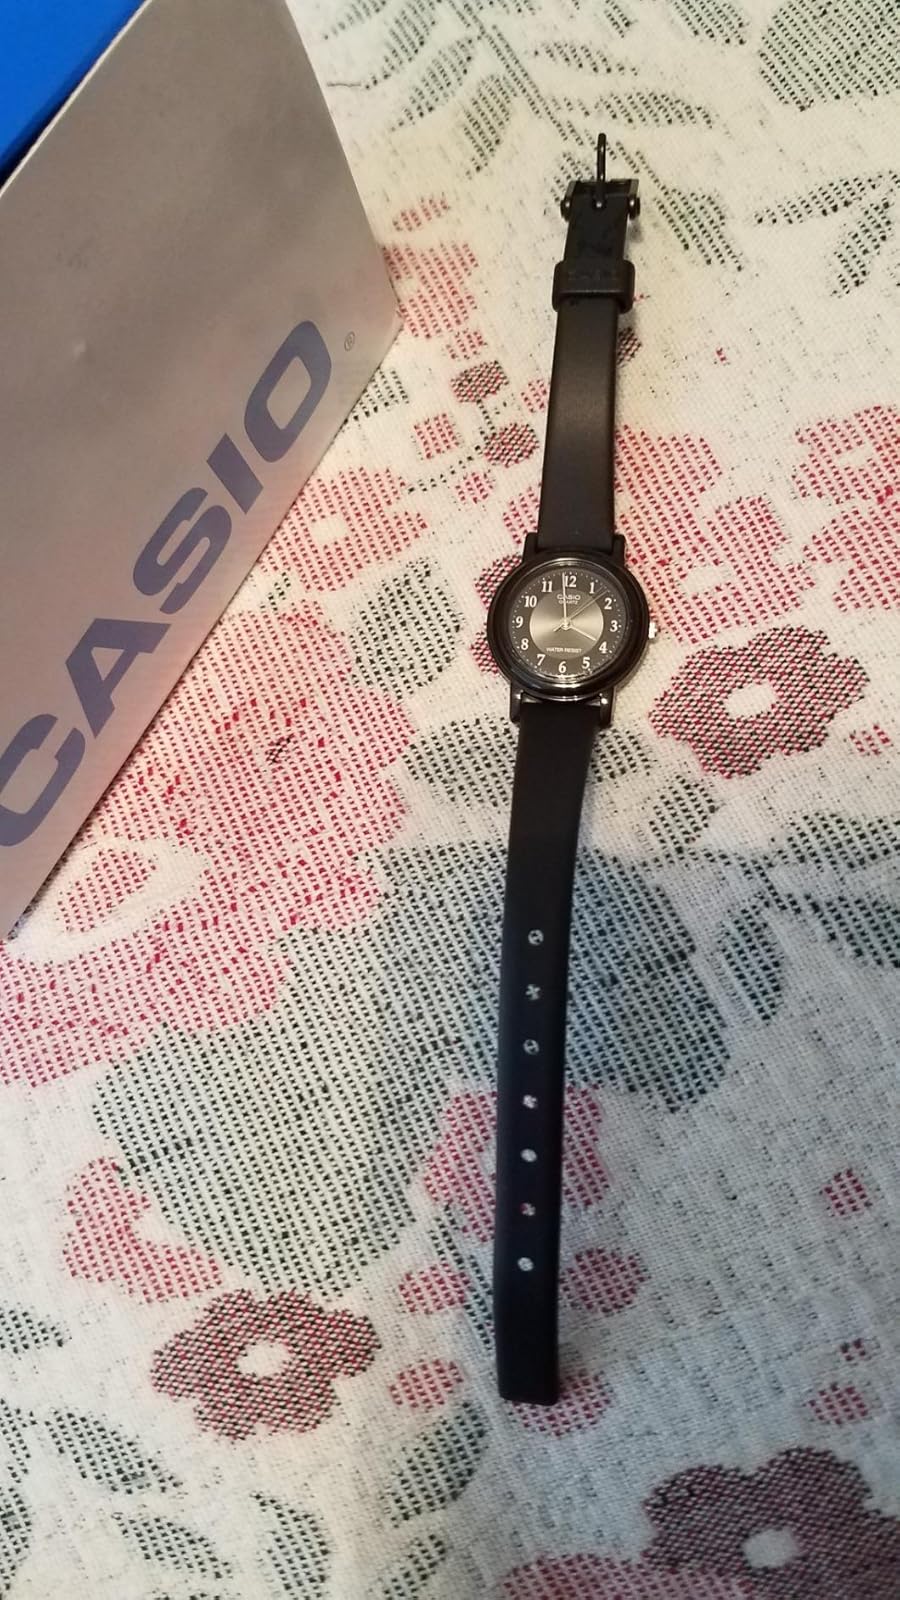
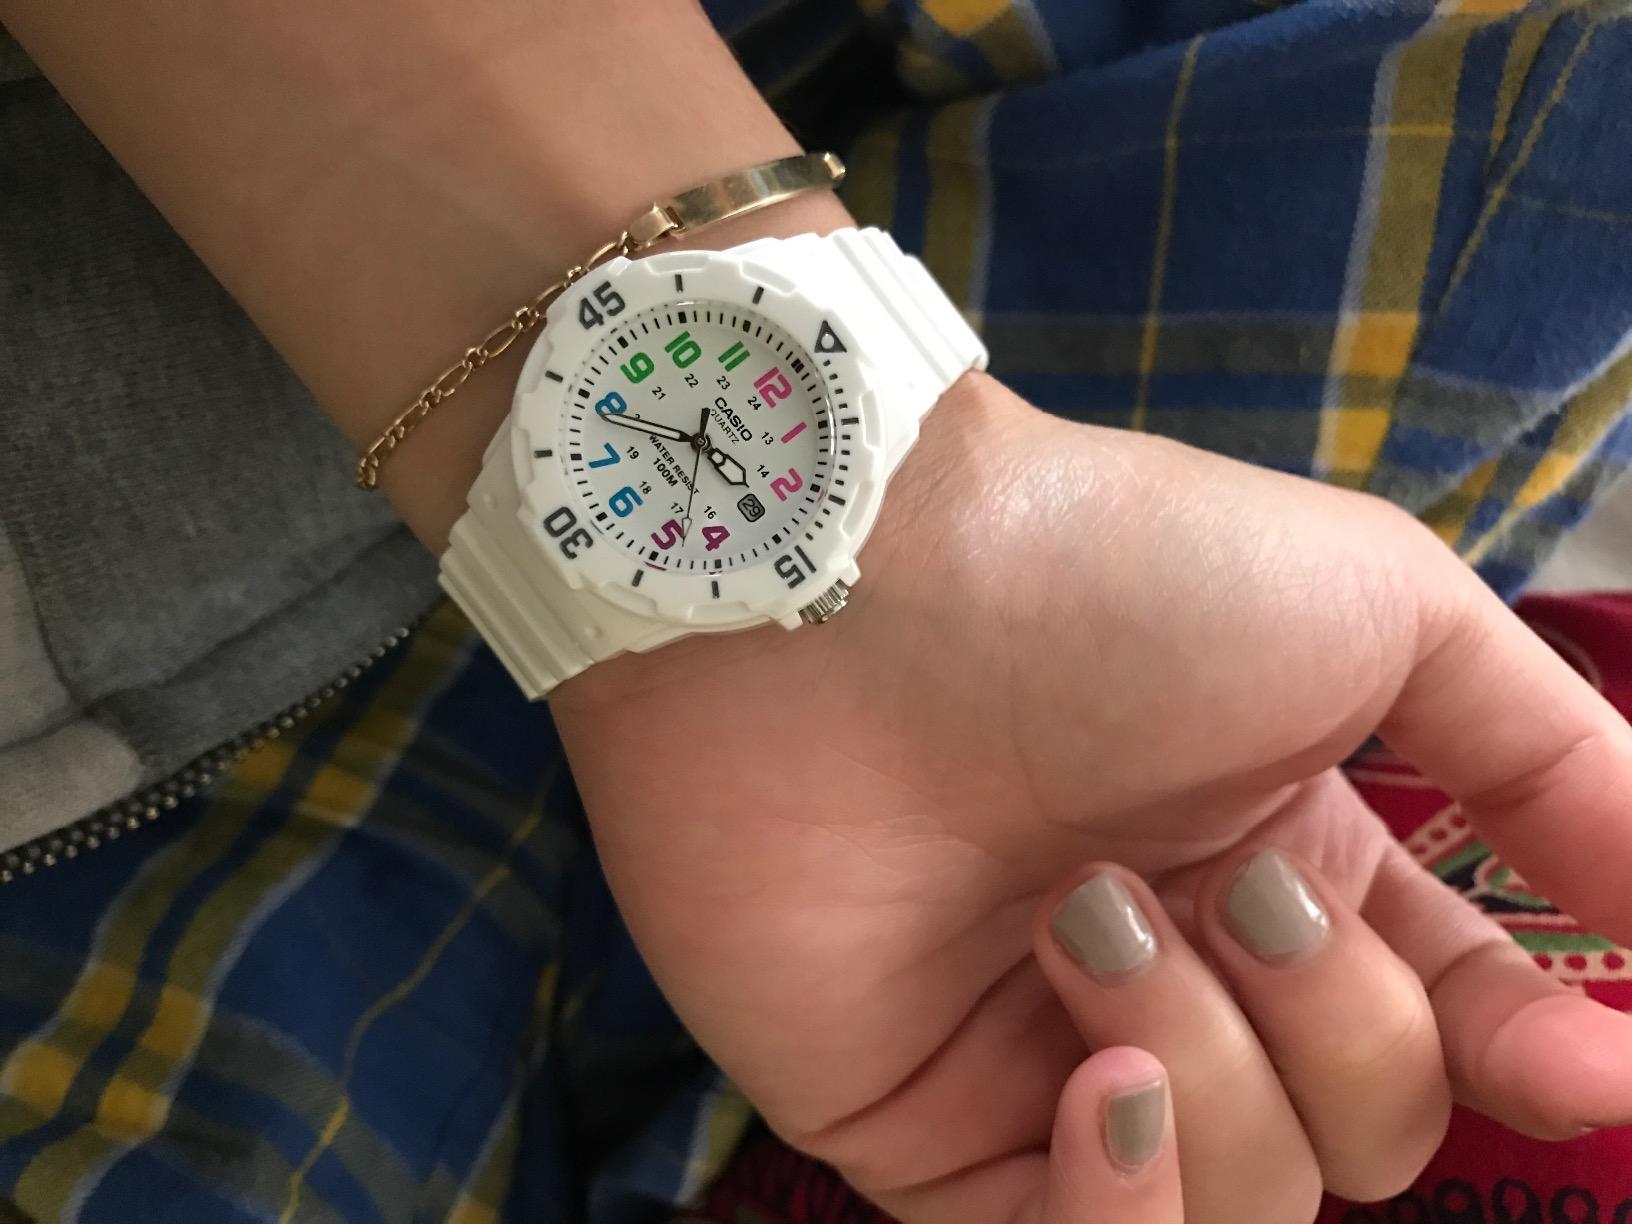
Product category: accessories_watch
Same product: no